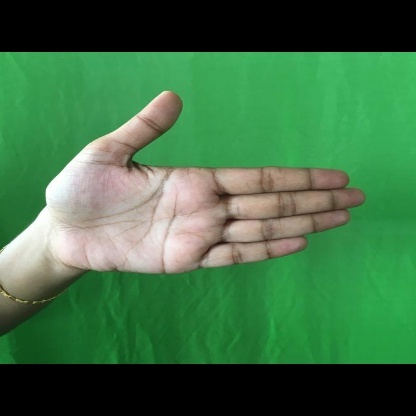
Mudra: Ardhachandran